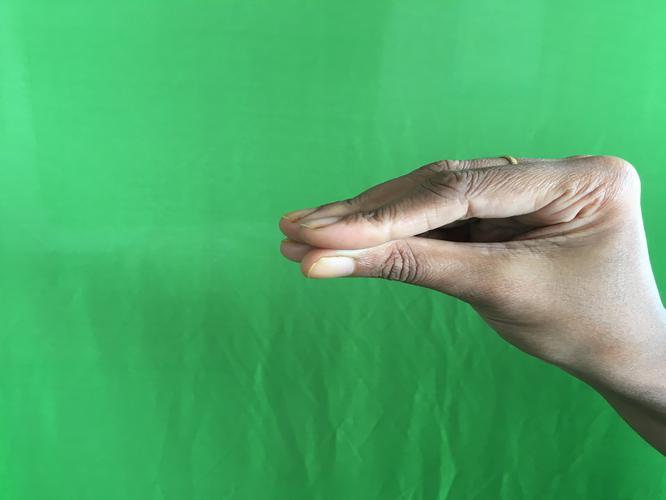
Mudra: Mukulam
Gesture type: single_hand